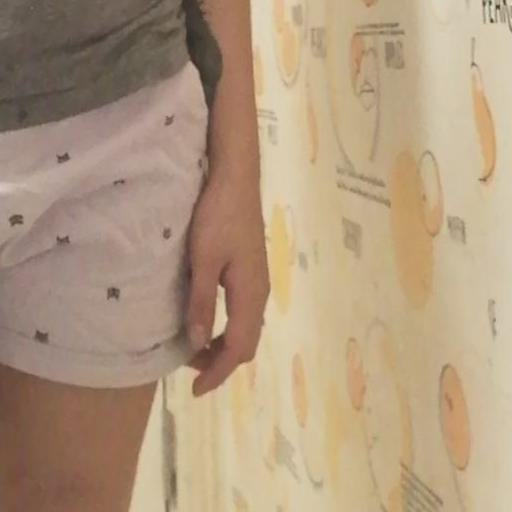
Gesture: no_gesture